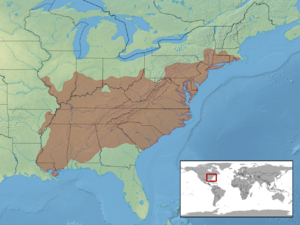
Carphophis amoenus est une espèce de serpents de la famille des Dipsadidae.